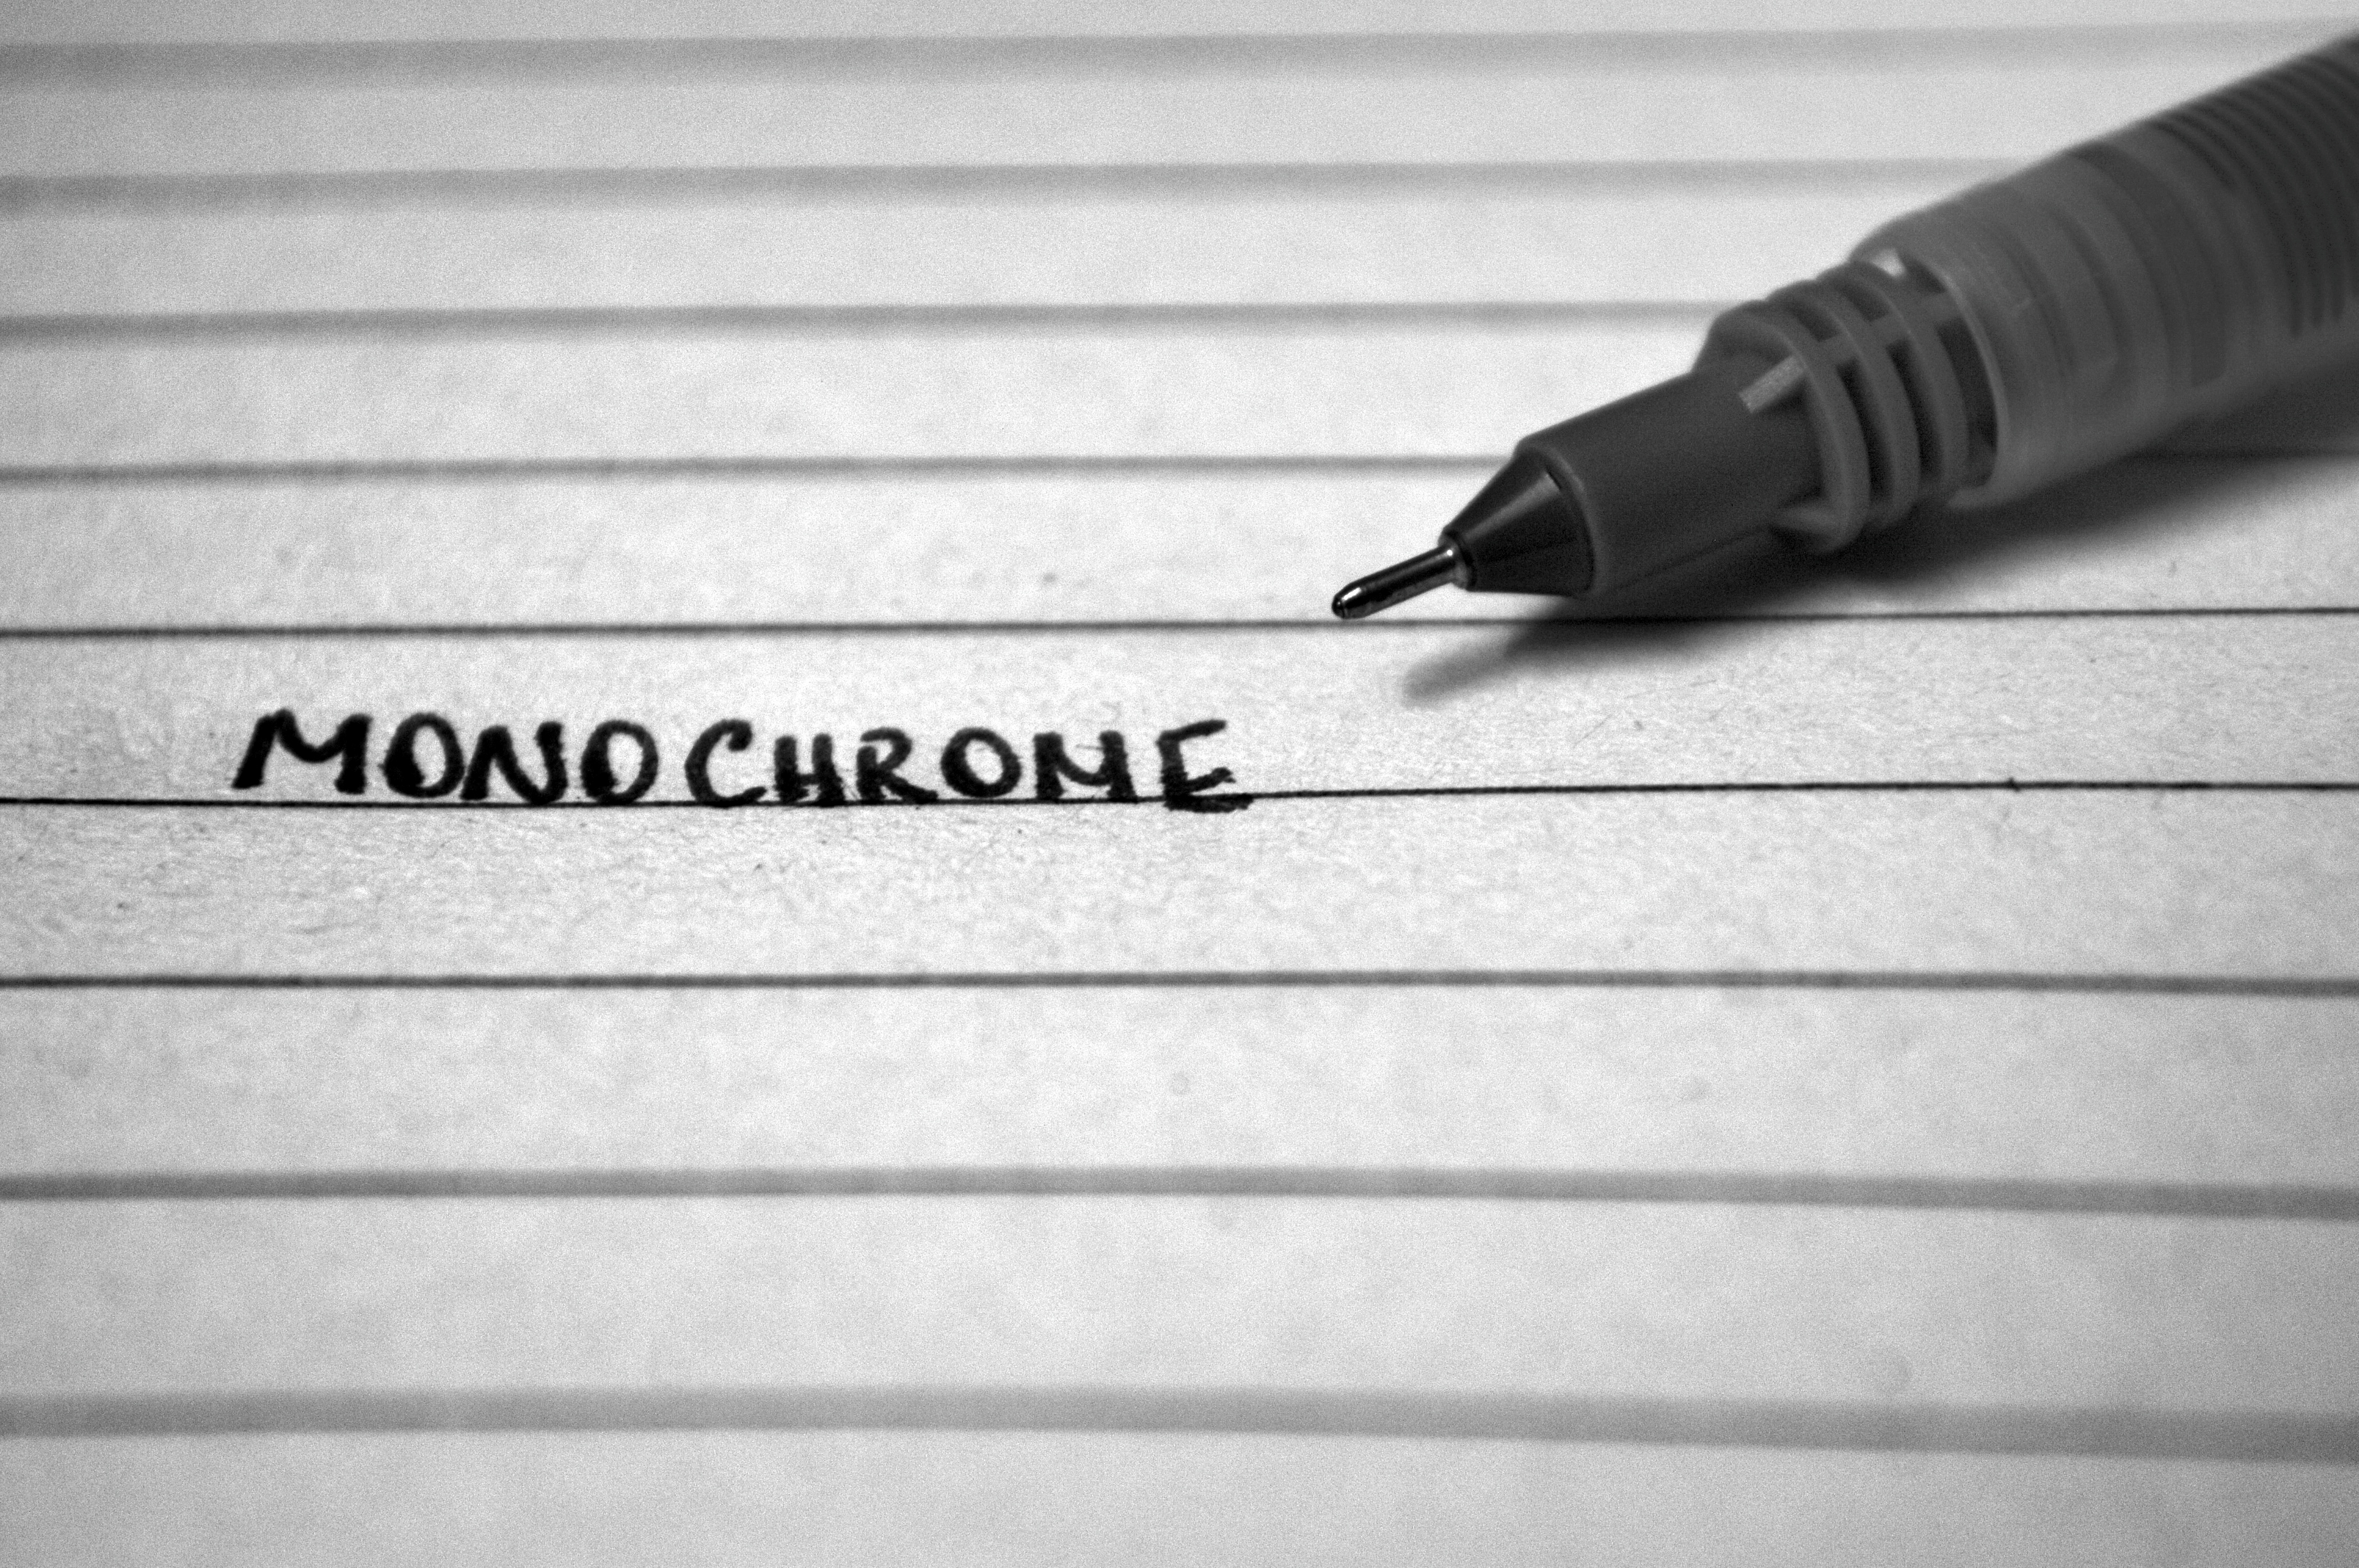
writing, black and white, white, line, black, monochrome, close up, brand, handwriting, document, monochrome photography